A-frame building

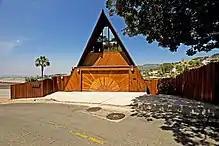
An A-frame house owned and restored by Nicky Panicci in the Hollywood Hills, an example of an architectural A-frame.

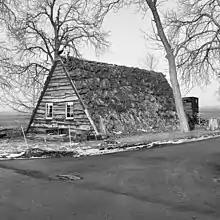
A historic photograph of an A-frame sod roof house in the Netherlands. Image: Cultural Heritage Agency of the Netherlands 20309407 - RCE

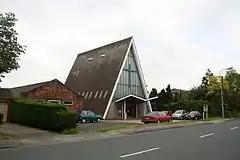
One of the earliest English A-shape churches, the Yaddlethorpe Methodist Church, built in 1967

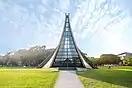
Luce Memorial Chapel, a modern A-frame building.

An A-frame building is an architectural style of building that features steeply-angled sides (roofline) that usually begin at or near the foundation line, and meet at the top in the shape of the letter "A". An A-frame ceiling can be open to the top rafters.